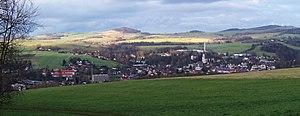
Chrastava est une ville du district et de la région de Liberec, en Tchéquie. Sa population s'élevait à 6 224 habitants en 2018.